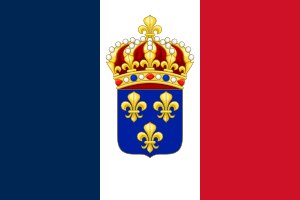
Henrik, greve af Chambord / Håb
Den franske tricolore med den kongelige krone og franske liljer blev muligvis designet af greven i sine yngre år som et kompromis[3]
Prins Henrik, greve af Chambord var omstridt konge af Frankrig fra 2. til 9. august 1830 som Henrik 5., skønt han aldrig officielt blev erklæret som sådan. Senere var han legitimisternes prætendent til Frankrigs trone fra 1844 indtil sin død i 1883.